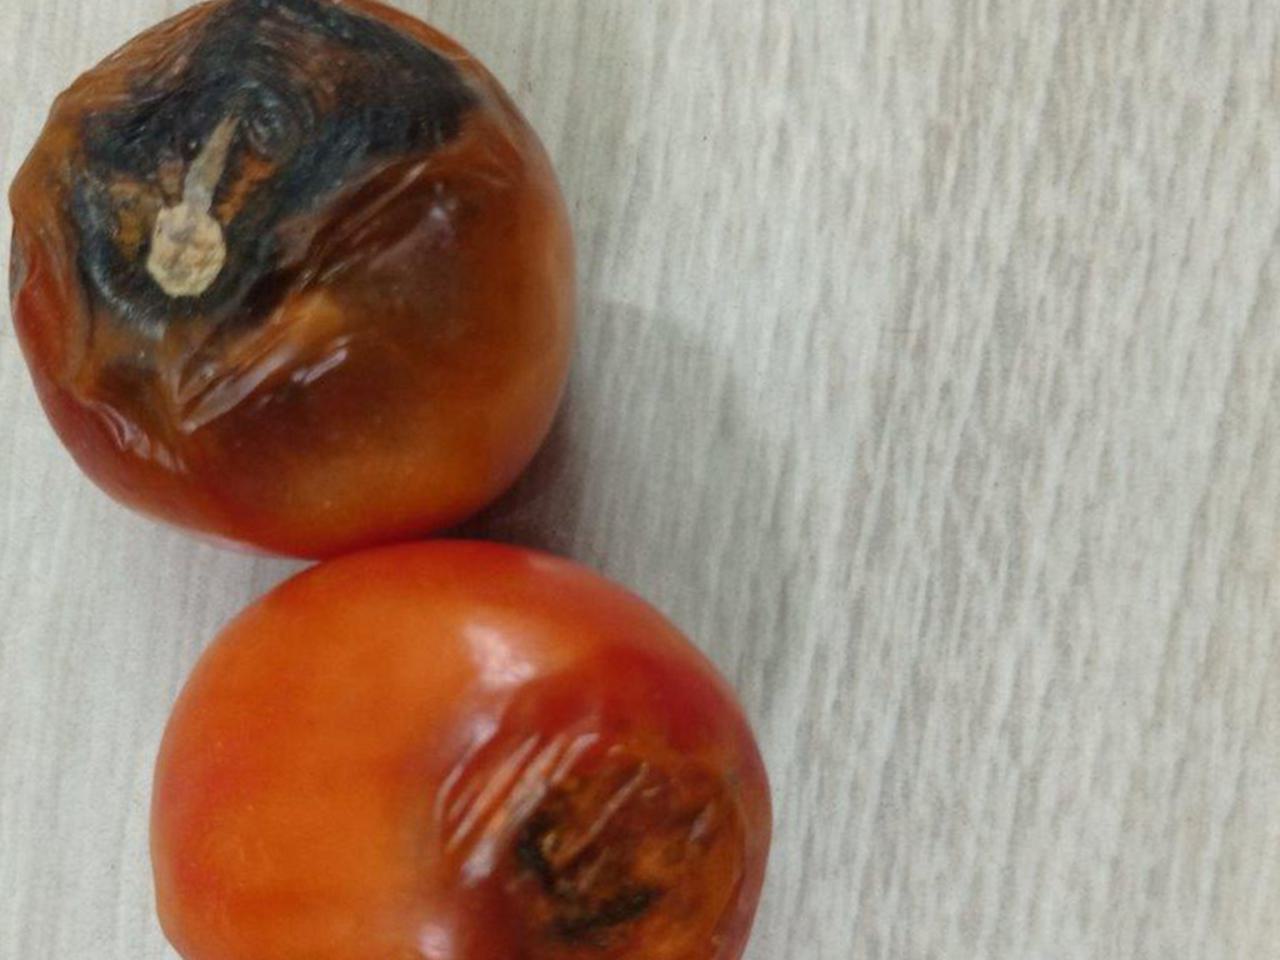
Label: Rotten